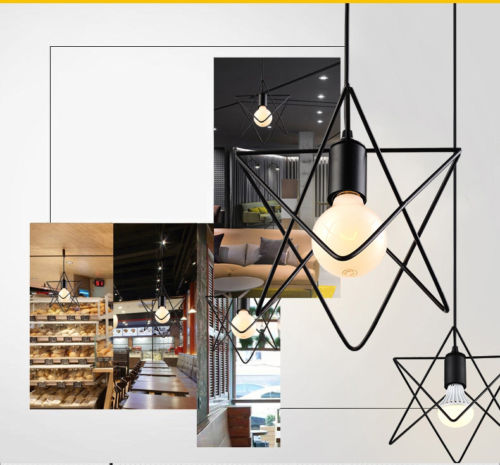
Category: lamp